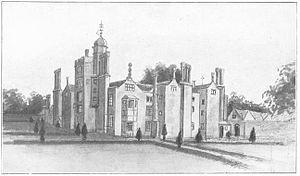
La conspiration des Poudres est un attentat manqué contre le roi Jacques Iᵉʳ d'Angleterre et le Parlement anglais par un groupe de catholiques provinciaux anglais conduits par sir Robert Catesby.